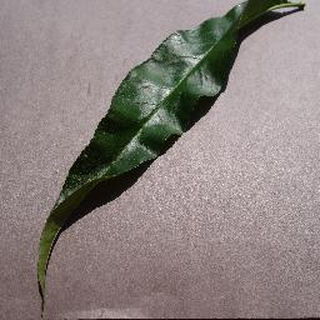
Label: healthy_peach